Brixton

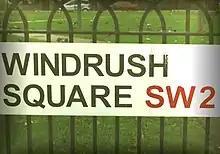
Windrush Square street sign

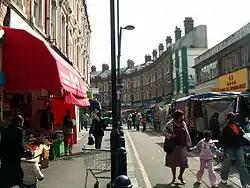
Electric Avenue, inspiration of the Eddy Grant single, part of Brixton Market, and site of the 1999 bombing

In the 1940s and 1950s, many immigrants, particularly from the West Indies and Ireland, settled in Brixton.